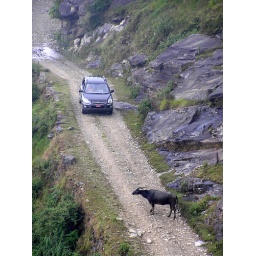
Buffalo in road with car